John Houlding

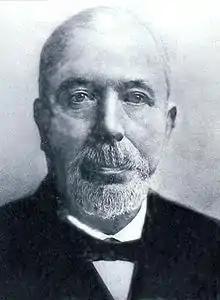

John Houlding ( – 17 March 1902) was an English businessman and local politician, most notable for being, the founder of Liverpool Football Club and later Lord Mayor of Liverpool. Formerly he was Everton FC Club President and member.